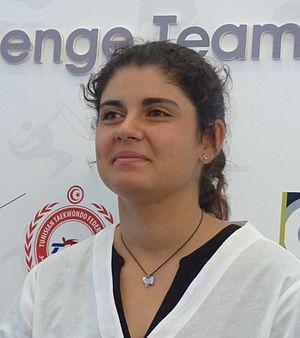
Ines Gmati, 2016.
Ines Gmati, née le 5 avril 1997 à Tunis, est une skippeuse pratiquant la voile comme membre de l'équipe de Tunisie et du Yachting Club de Cannes en France. Elle est présente sur les circuits internationaux de Laser radial depuis 2014.